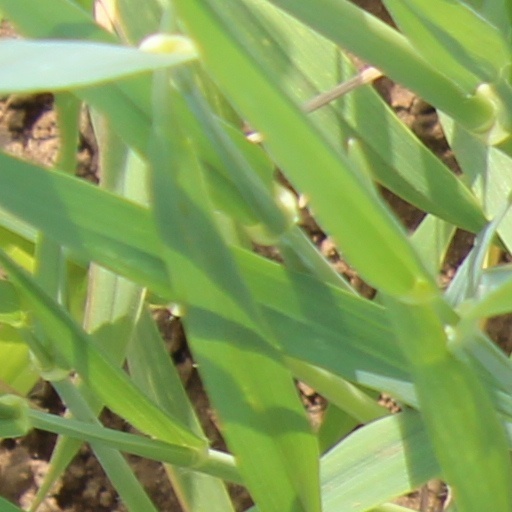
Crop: wheat